Smyrna Methodist Church

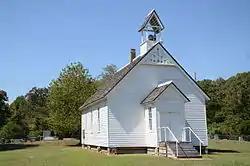

Smyrna Methodist Church is a historic church in rural White County, Arkansas. It is located west of Searcy, on Jaybird Lane just south of Arkansas Highway 36. It is a single story wood-frame structure, with a gabled roof, mainly weatherboard siding, and a stone foundation. A small open belfry rises from the roof ridge, topped by a gabled roof. The front facade has a projecting gabled vestibule, its gabled section finished in diamond-cut wooden shingles. The main gable is partly finished in vertical board siding, with decorative vergeboard woodwork attached to the roof edge.